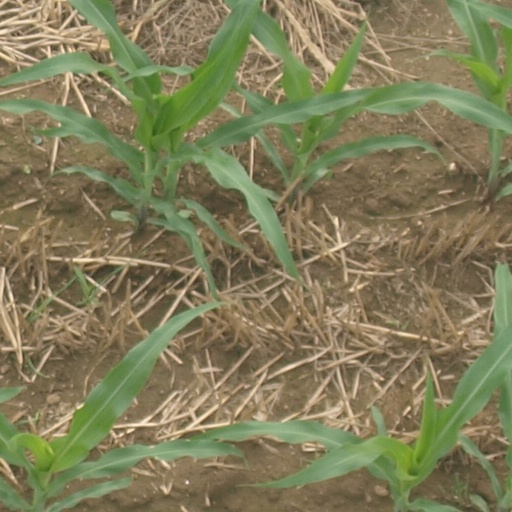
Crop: maize; corn